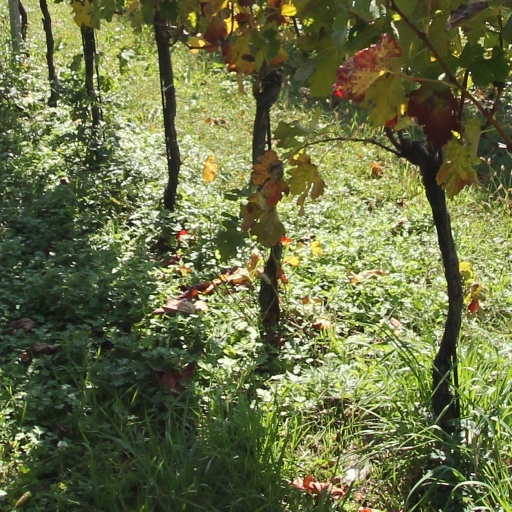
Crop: grape